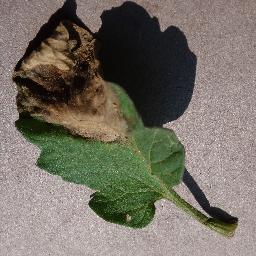
Label: Tomato___Late_blight